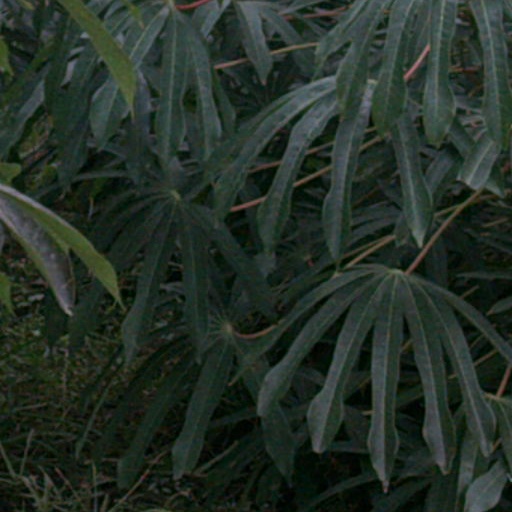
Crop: cassava